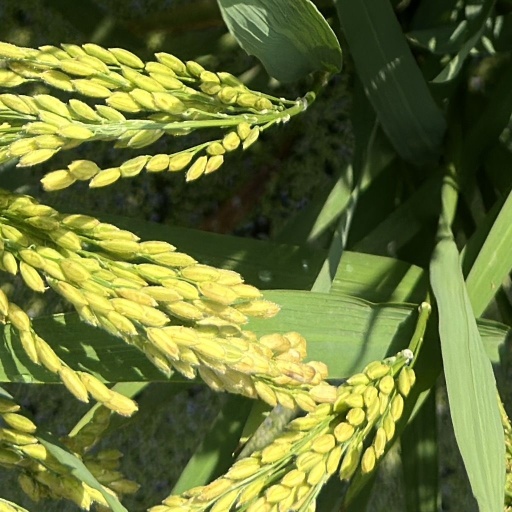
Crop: rice